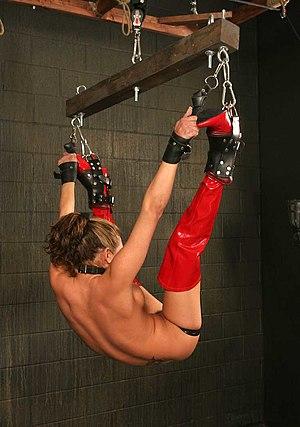
Le bondage de suspension est une forme de bondage dans laquelle une personne, est attachée par un harnais de corde à un point de suspension. Ce type de bondage est considéré comme une pratique BDSM plus risquée que le bondage standard.